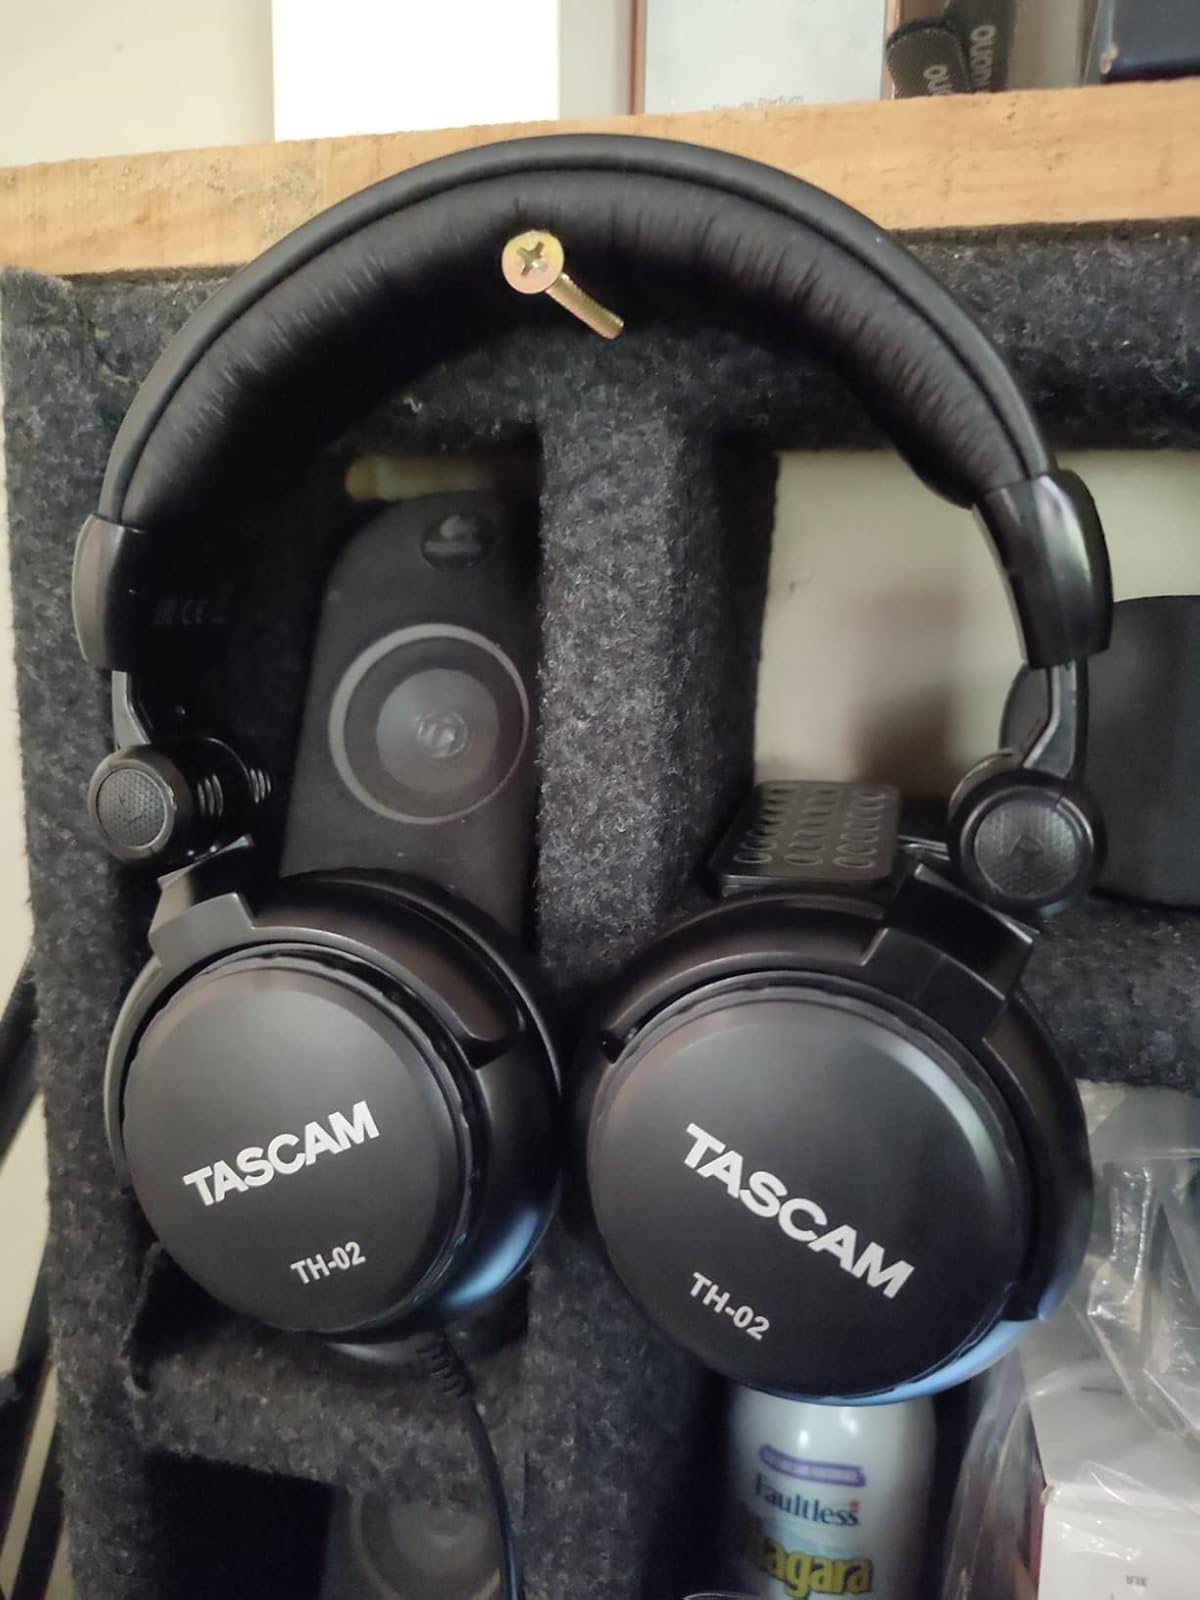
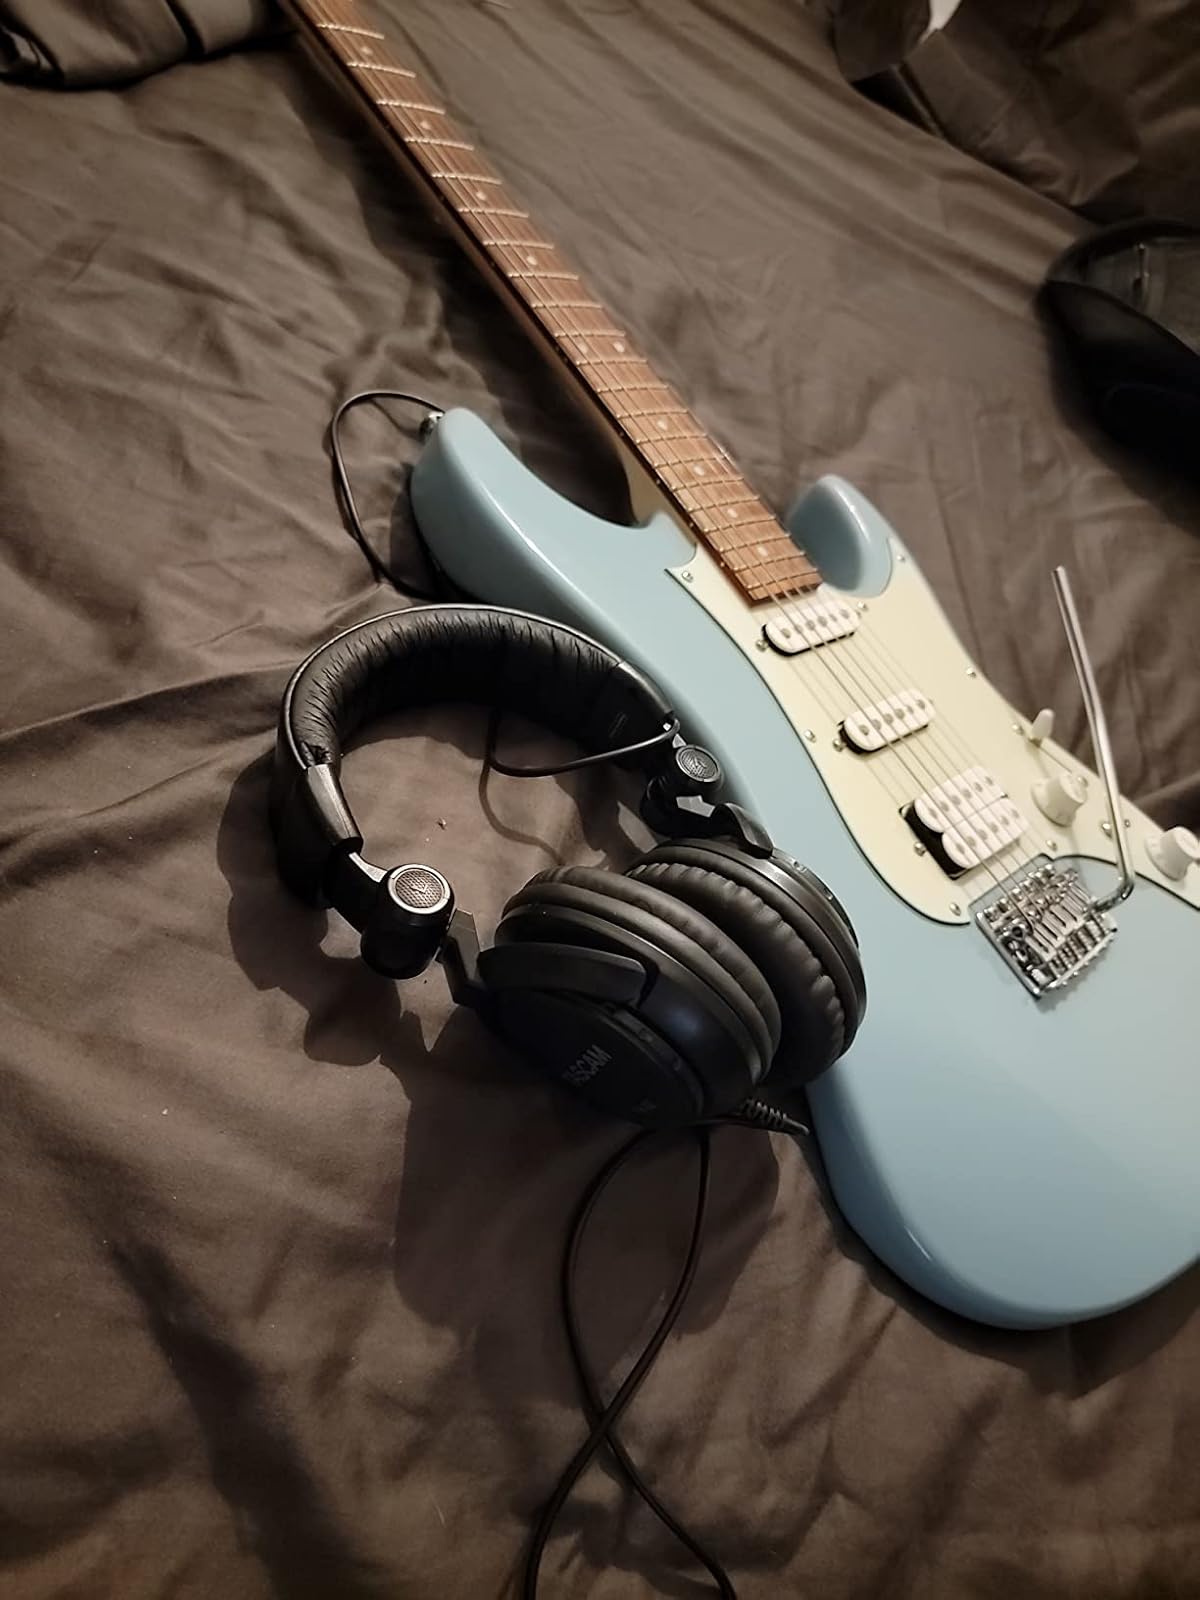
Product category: headphones
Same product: yes